History of Air New Zealand

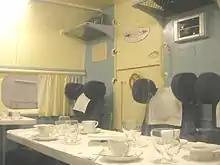
Interior of a preserved TEAL Short Solent flying boat

The airline was established as Tasman Empire Airways Limited (TEAL) on 26 April 1940. Its first flight was on 30 April 1940, with Short Empire flying boat ZK-AMA "Aotearoa" carrying ten passengers from Auckland to Sydney. It took around 7 hours 30 minutes to travel the 1,345 miles. TEAL's first annual report, dated 31 March 1941, revealed that 130 trans-Tasman flights had been completed, 174,200 miles flown and 1,461 passengers carried, with a profit of £31,479. During World War II TEAL undertook several special charter and reconnaissance flights to New Caledonia, Fiji, Tonga, Samoa and Hawaii to assist the war effort. In June 1944 TEAL crossed the Tasman Sea for the 1,000th time.